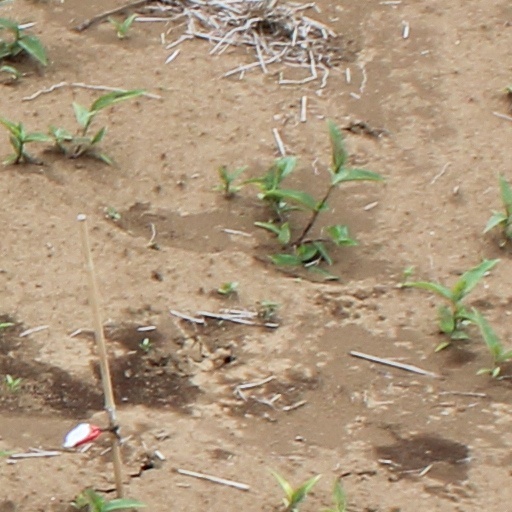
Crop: wheat